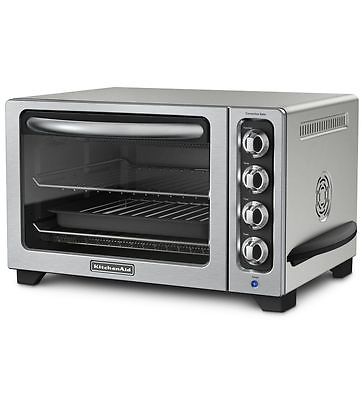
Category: toaster